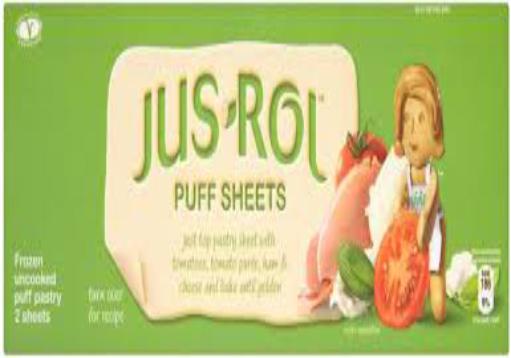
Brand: Jus-Rol
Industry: Food